St Helen's Church, Thorganby

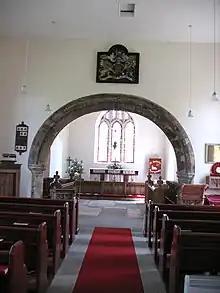
View from the nave into the chancel

St Helen's Church is the parish church of Thorganby, a village in the county of North Yorkshire, in England.